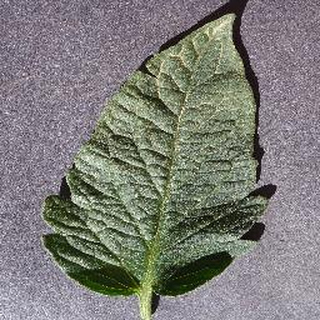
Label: healthy_tomato